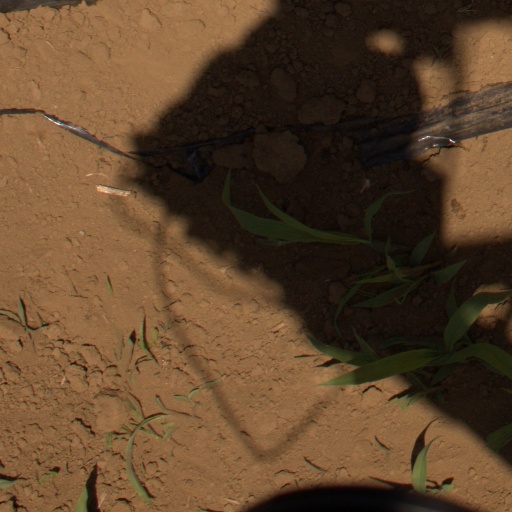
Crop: Jerusalem artichoke